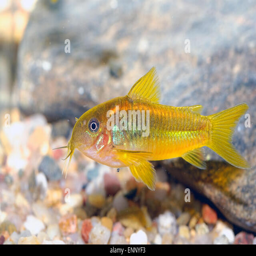
corydoras fish on the bottom and in the aquarium